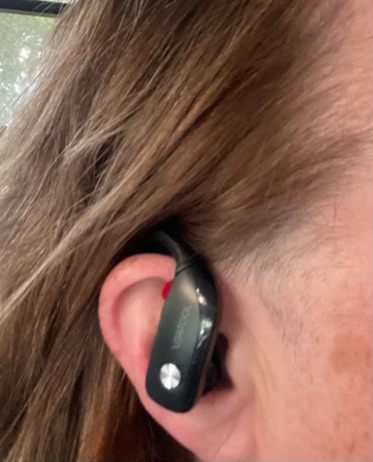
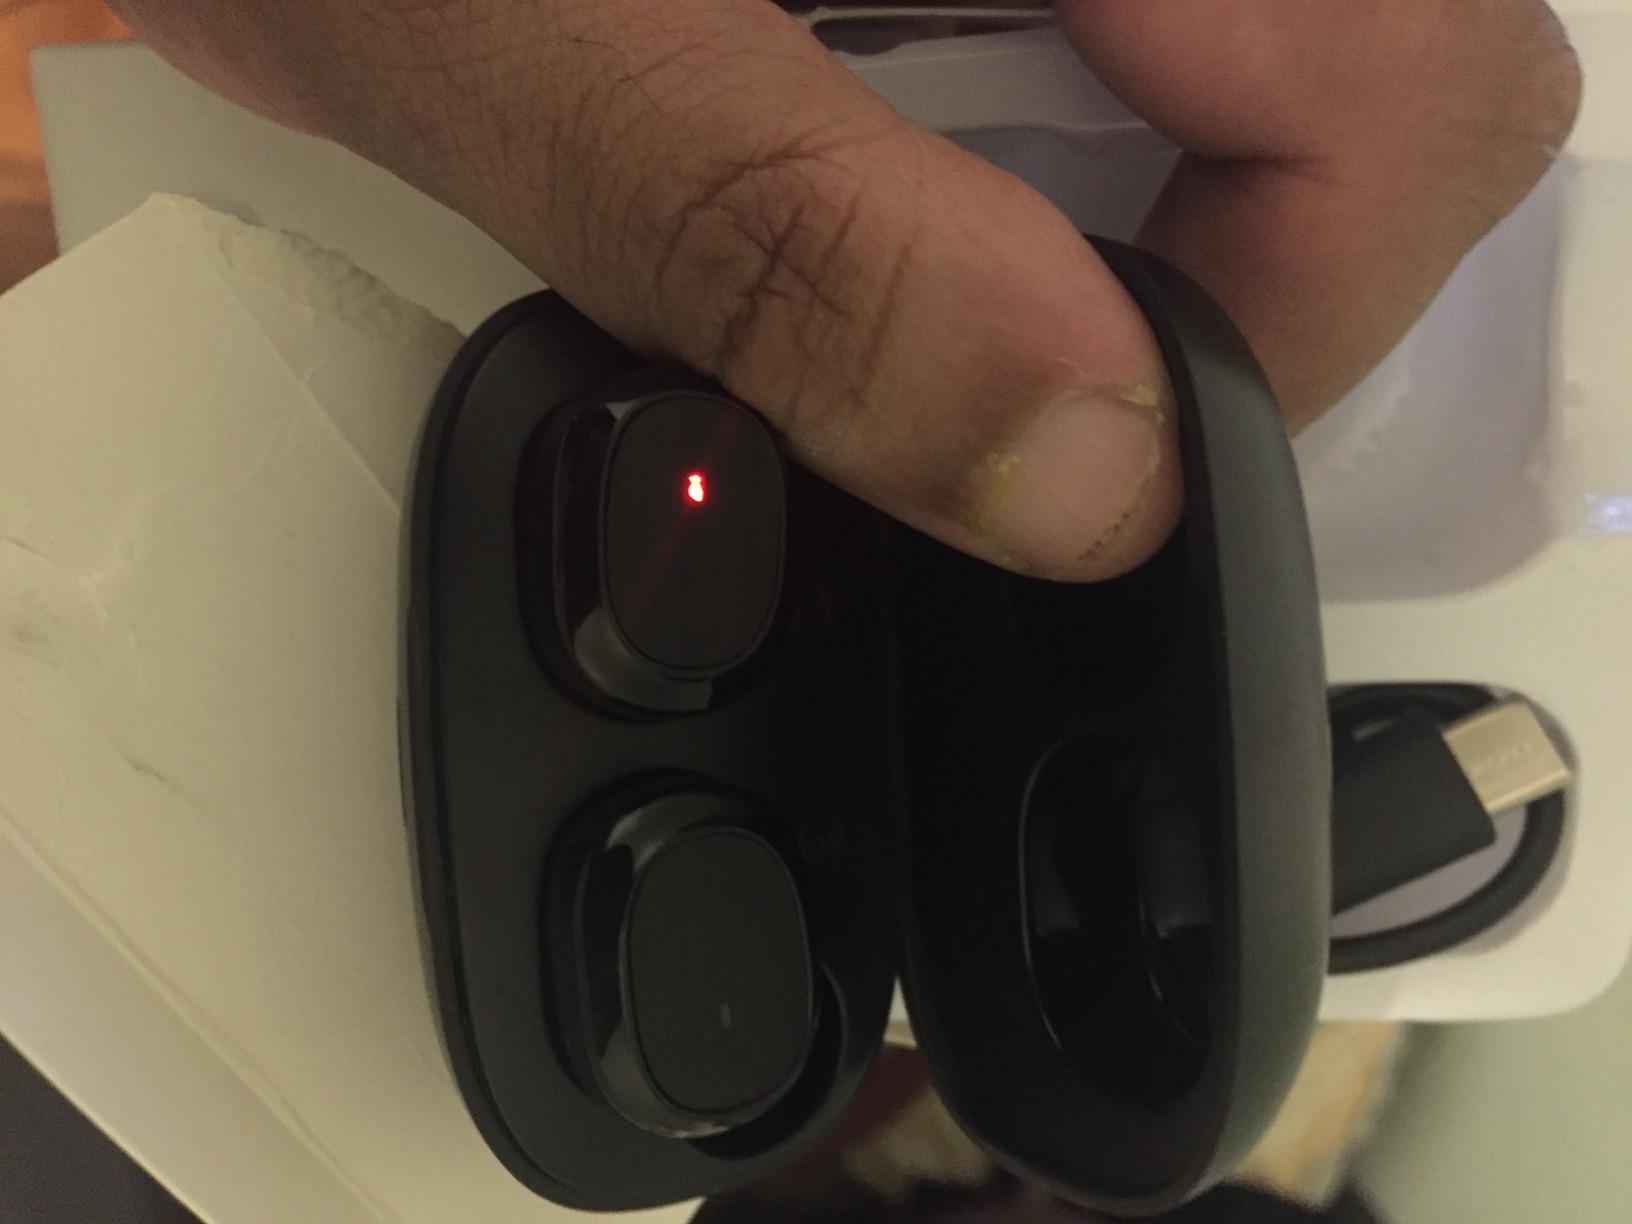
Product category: earbuds
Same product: no